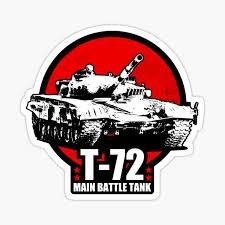
Label: Tank